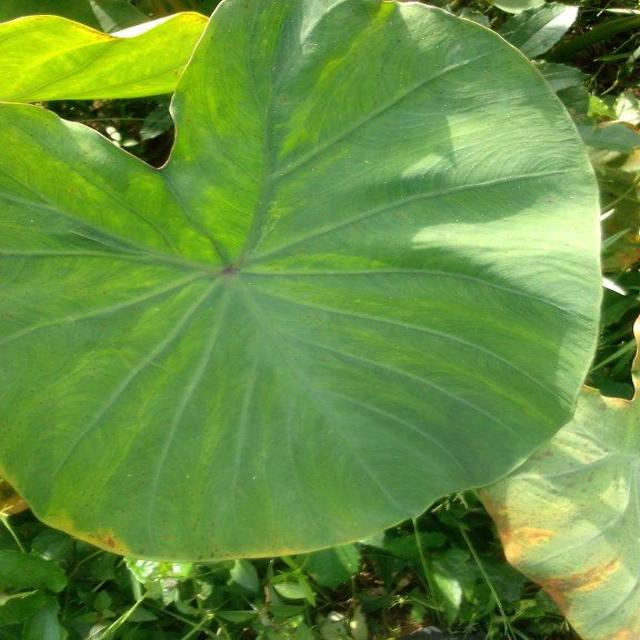
Label: Early_Blight